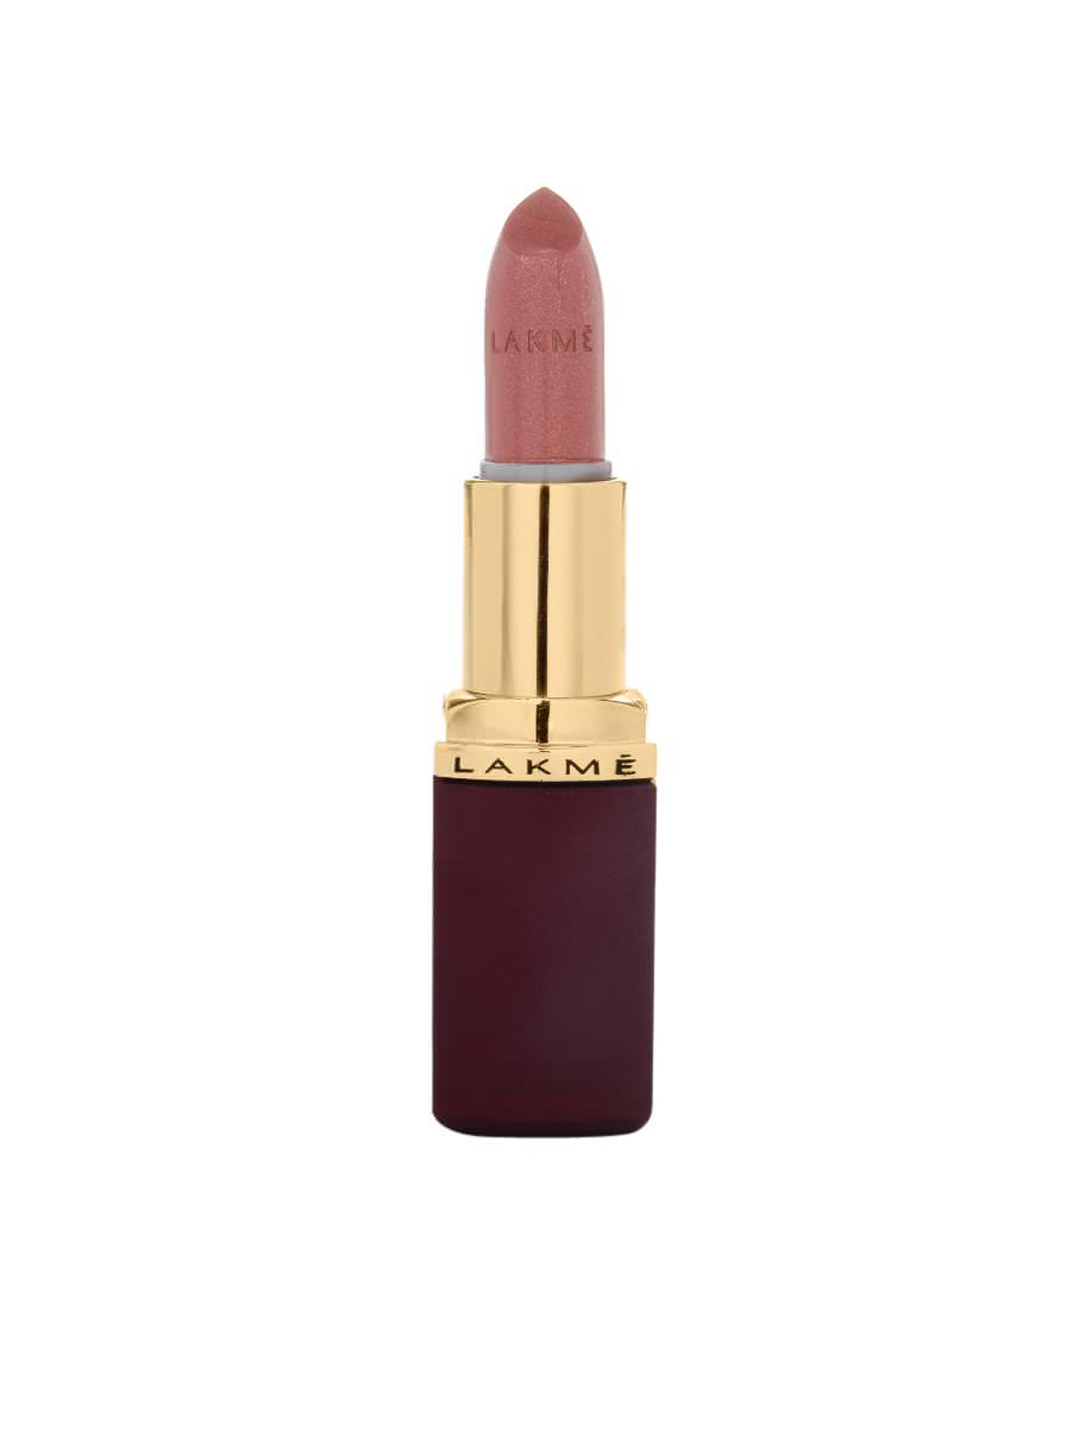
Lakme Enrich Satins Lipstick 131
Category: Personal Care / Lips / Lipstick
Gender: Women
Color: Purple
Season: Spring 2017
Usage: NA